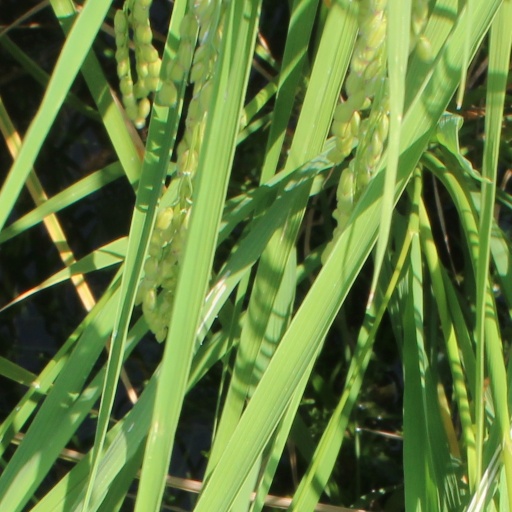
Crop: rice